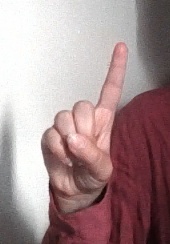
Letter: bb